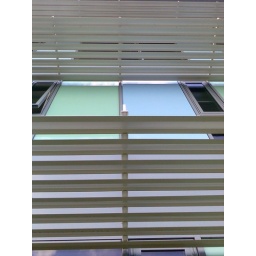
green panels, blue panels and bars! (taken from right under a building at riverside)